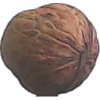
Label: walnut